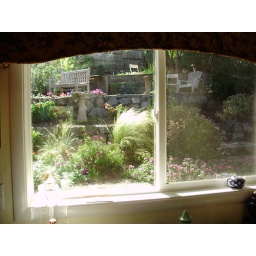
View from built in desk in kitchen